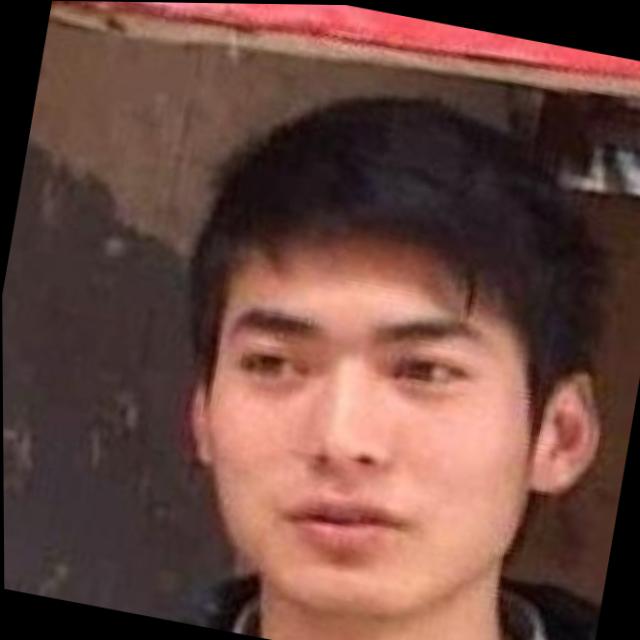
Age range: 21-44